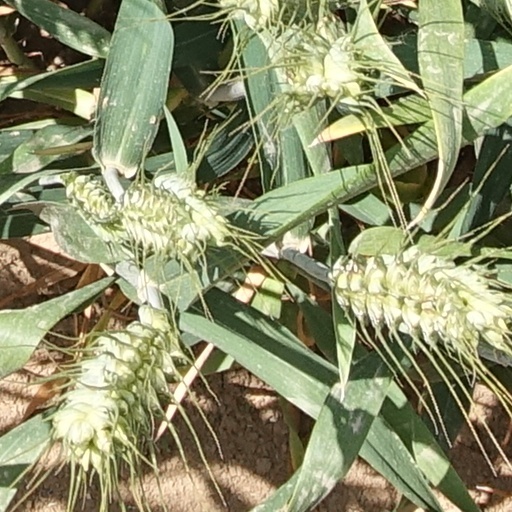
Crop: wheat